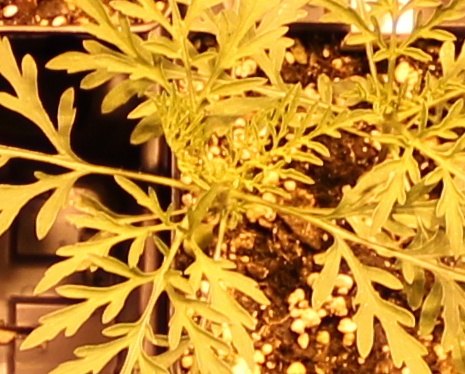
Label: Ragweed